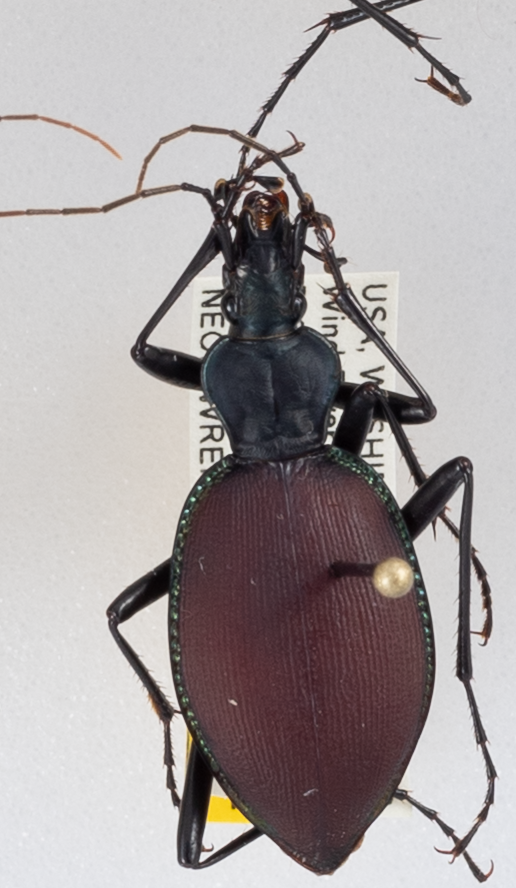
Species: Scaphinotus angusticollis
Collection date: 2018-09-25
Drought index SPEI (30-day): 0.248
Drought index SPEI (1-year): -0.588
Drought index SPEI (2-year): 0.576